List of ambassadors of Belgium to France

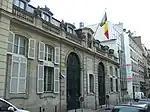
Hôtel de La Marck, residence of the Ambassador

This is a list of ambassadors from Belgium to France, who head the Embassy of Belgium, Paris. Formally, they are the Ambassador of His Majesty the King of the Belgians to the French government.